Weston Museum

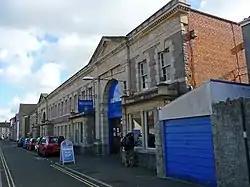
The museum's main entrance

Weston Museum is a museum in Weston-super-Mare, North Somerset, England. It was established in 1861. It is home to North Somerset Council museum collection with exhibits relating to Weston-super-Mare and the surrounding area from 400 million years ago to the present day.